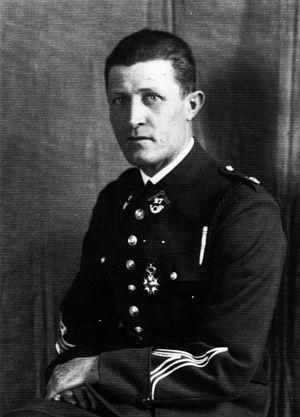
Marcel Pourchier
Le 27ᵉ bataillon de chasseurs alpins est une unité militaire de l'infanterie alpine de l'armée de terre française.
André Eugène Marcel Pourchier est un officier et résistant français. Il est une figure marquante de troupes alpines françaises avant la deuxième guerre mondiale